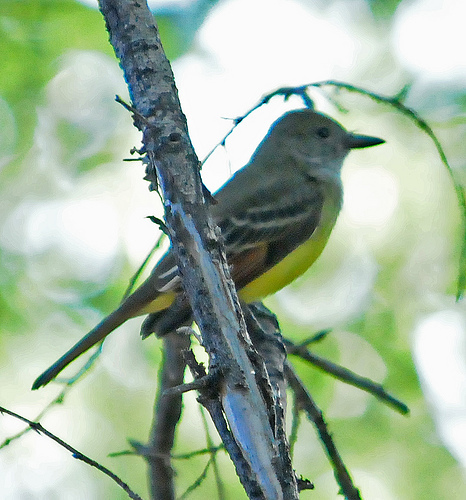
beautiful gray and green breasted bird with a sharp pointy black beakbird has brown body feathers, yellow breast feathers, and black beakthe small bird has a yellow chest with a white wingbars and a black pointed bill.
this is a grey bird with a yellow belly and breast and a large pointy beak.
bird with gray beak, crown, nape, throat and back, yellow belly and abdomen, and black eye
this gray bird has a yellow belly and abdomen and a pointed beak.
this bird is grey with yellow and has a very short beak.
the bird has a bright yellow chest and a small beak that is black.
this bird has a green belly, breast,and a gray back
this bird has a grey body with streaks of white on its wings, its underbelly is a very bright yellow.
Species: Great Crested Flycatcher